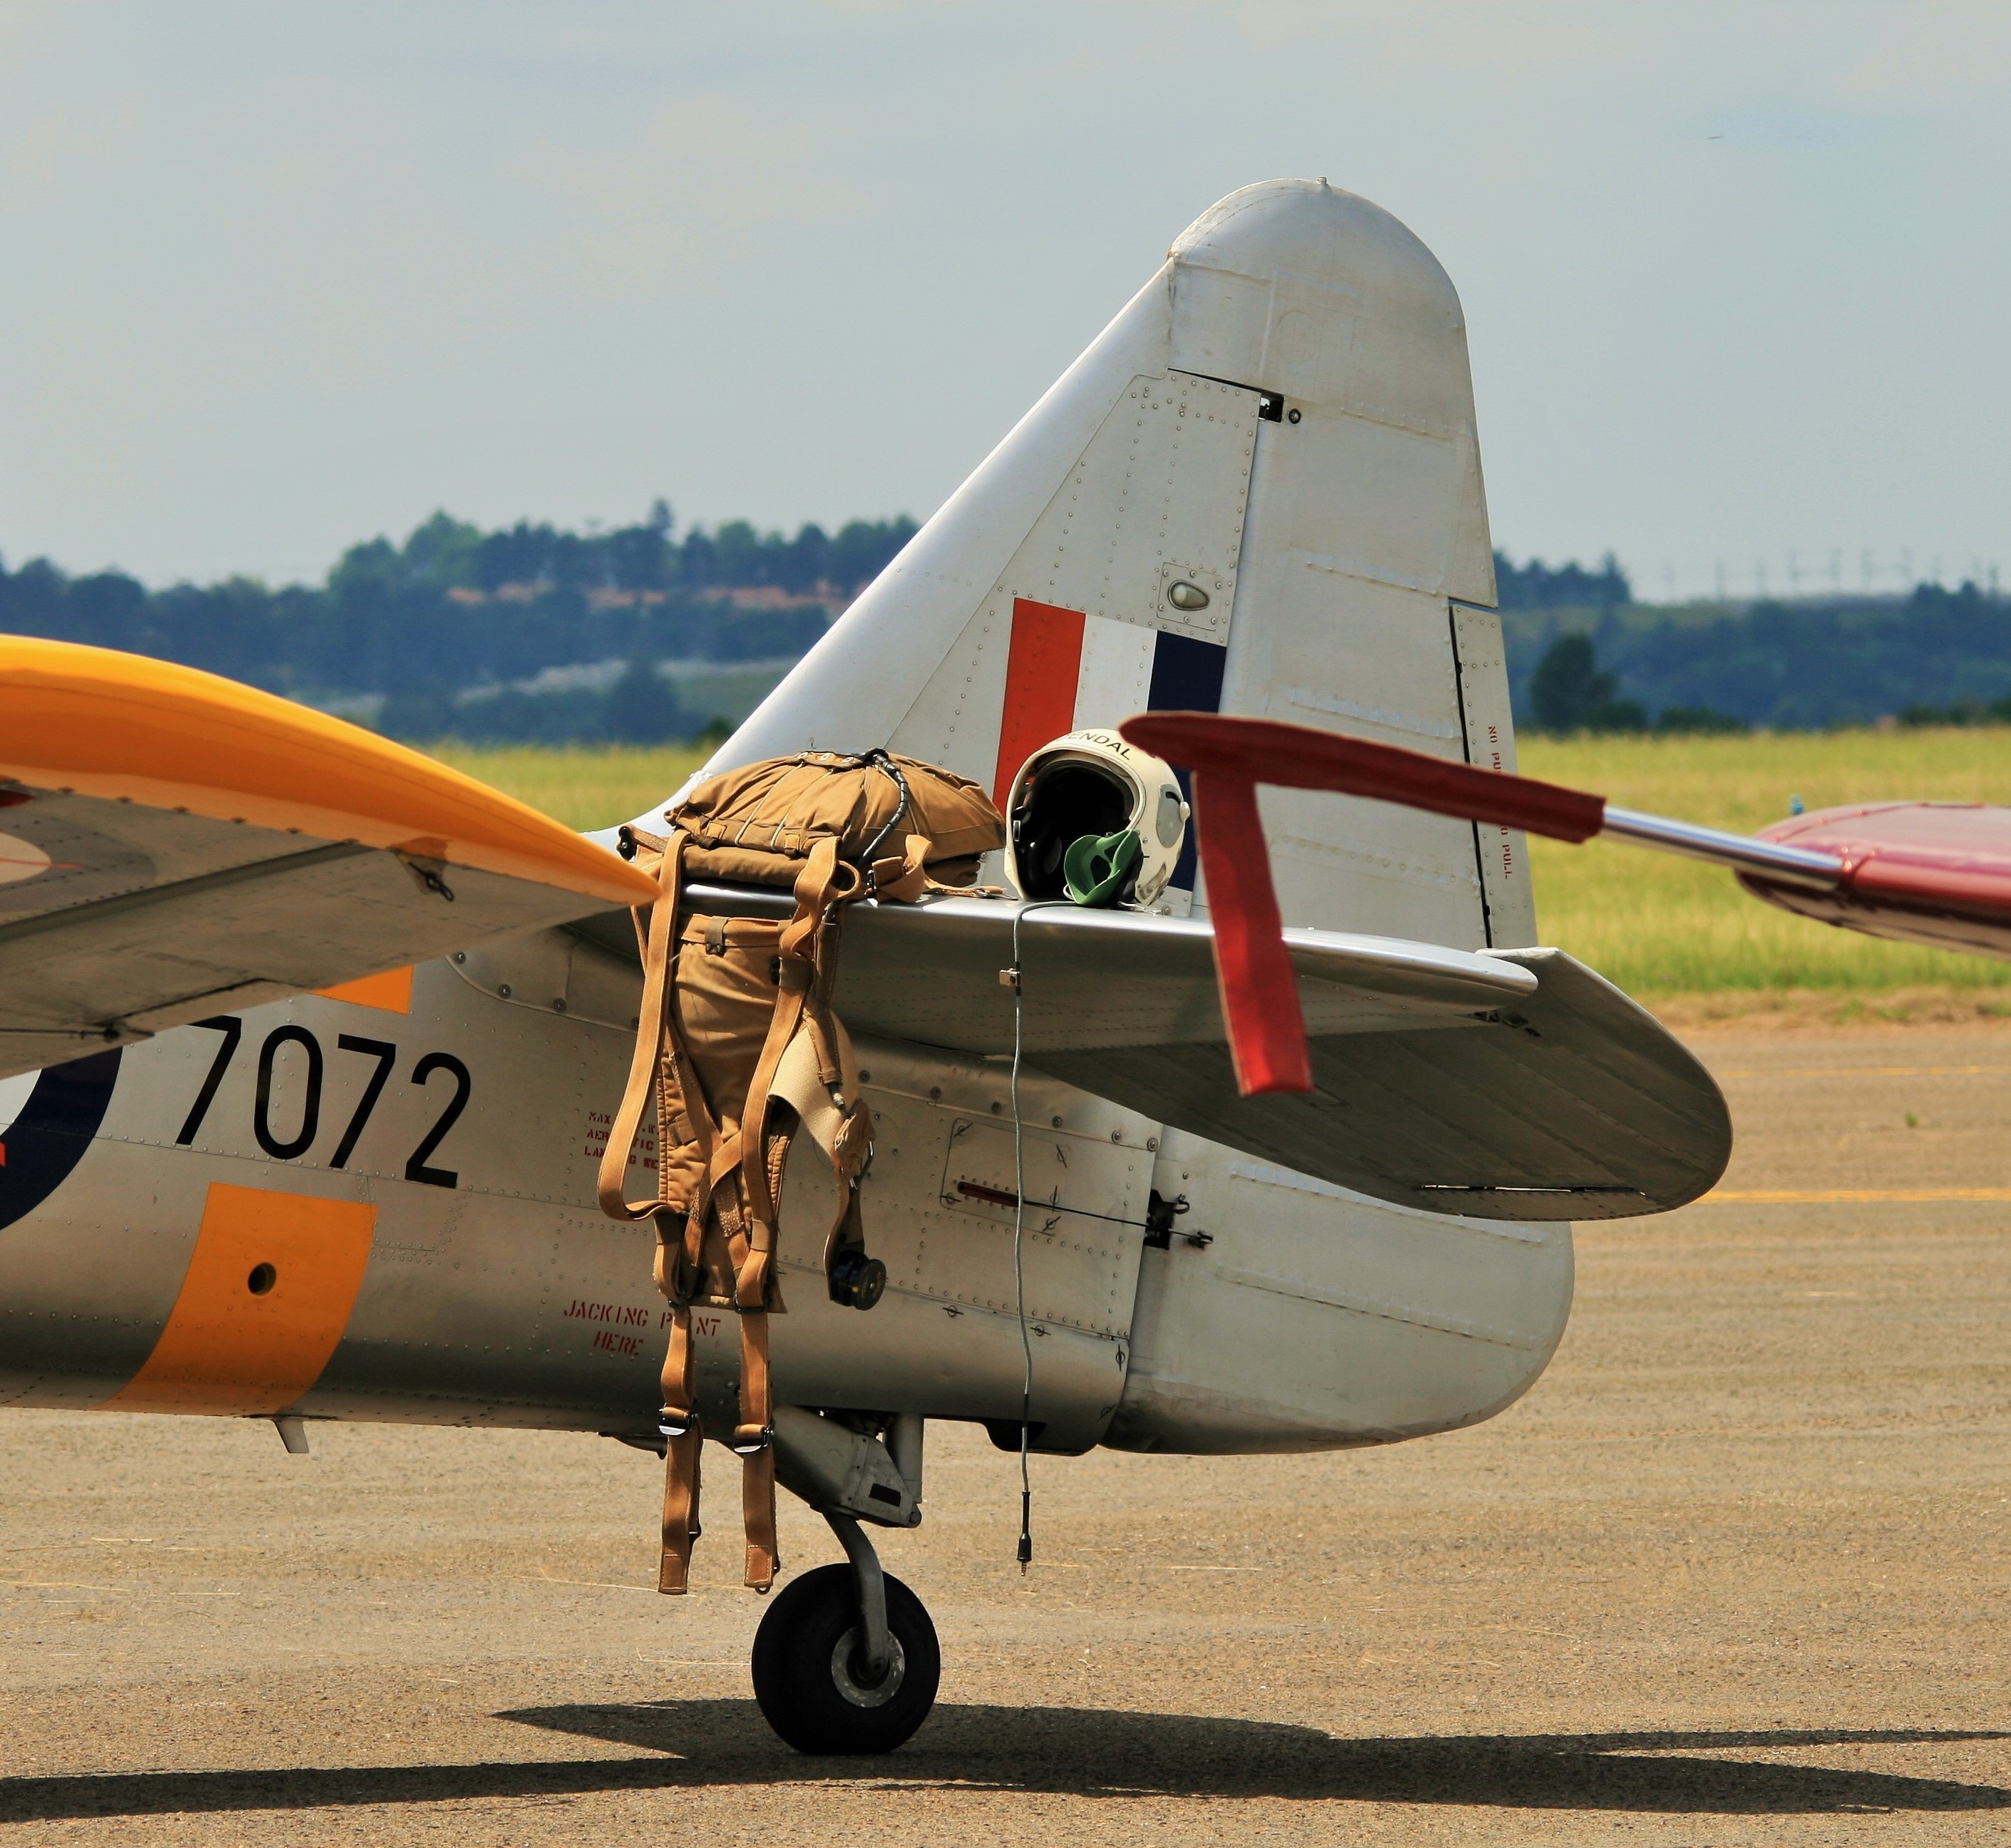
wing, airplane, aircraft, vehicle, aviation, flight, parachute, helmet, air show, light aircraft, air force, atmosphere of earth, aircraft engine, propeller driven aircraft, ultralight aviation, at 6, military trainer, north american harvard